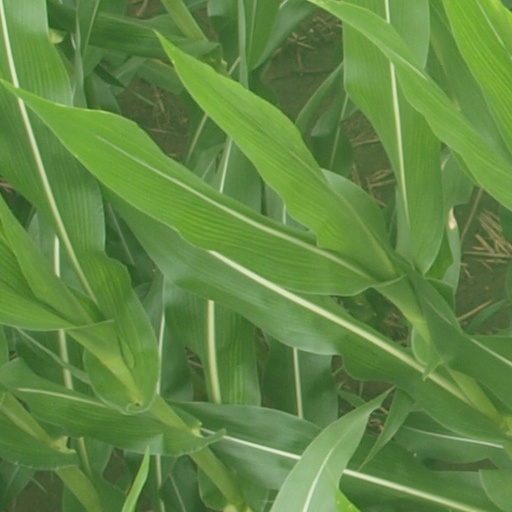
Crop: maize; corn